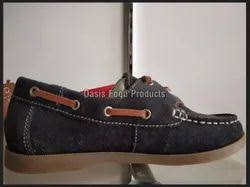
Label: Boat